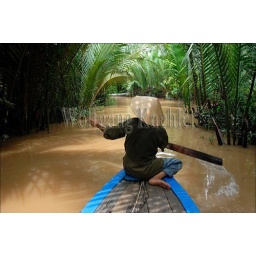
Vietnam, near saigon (Ho chi minh city), mekong river delta, woman with cone hats (Non la) In boat